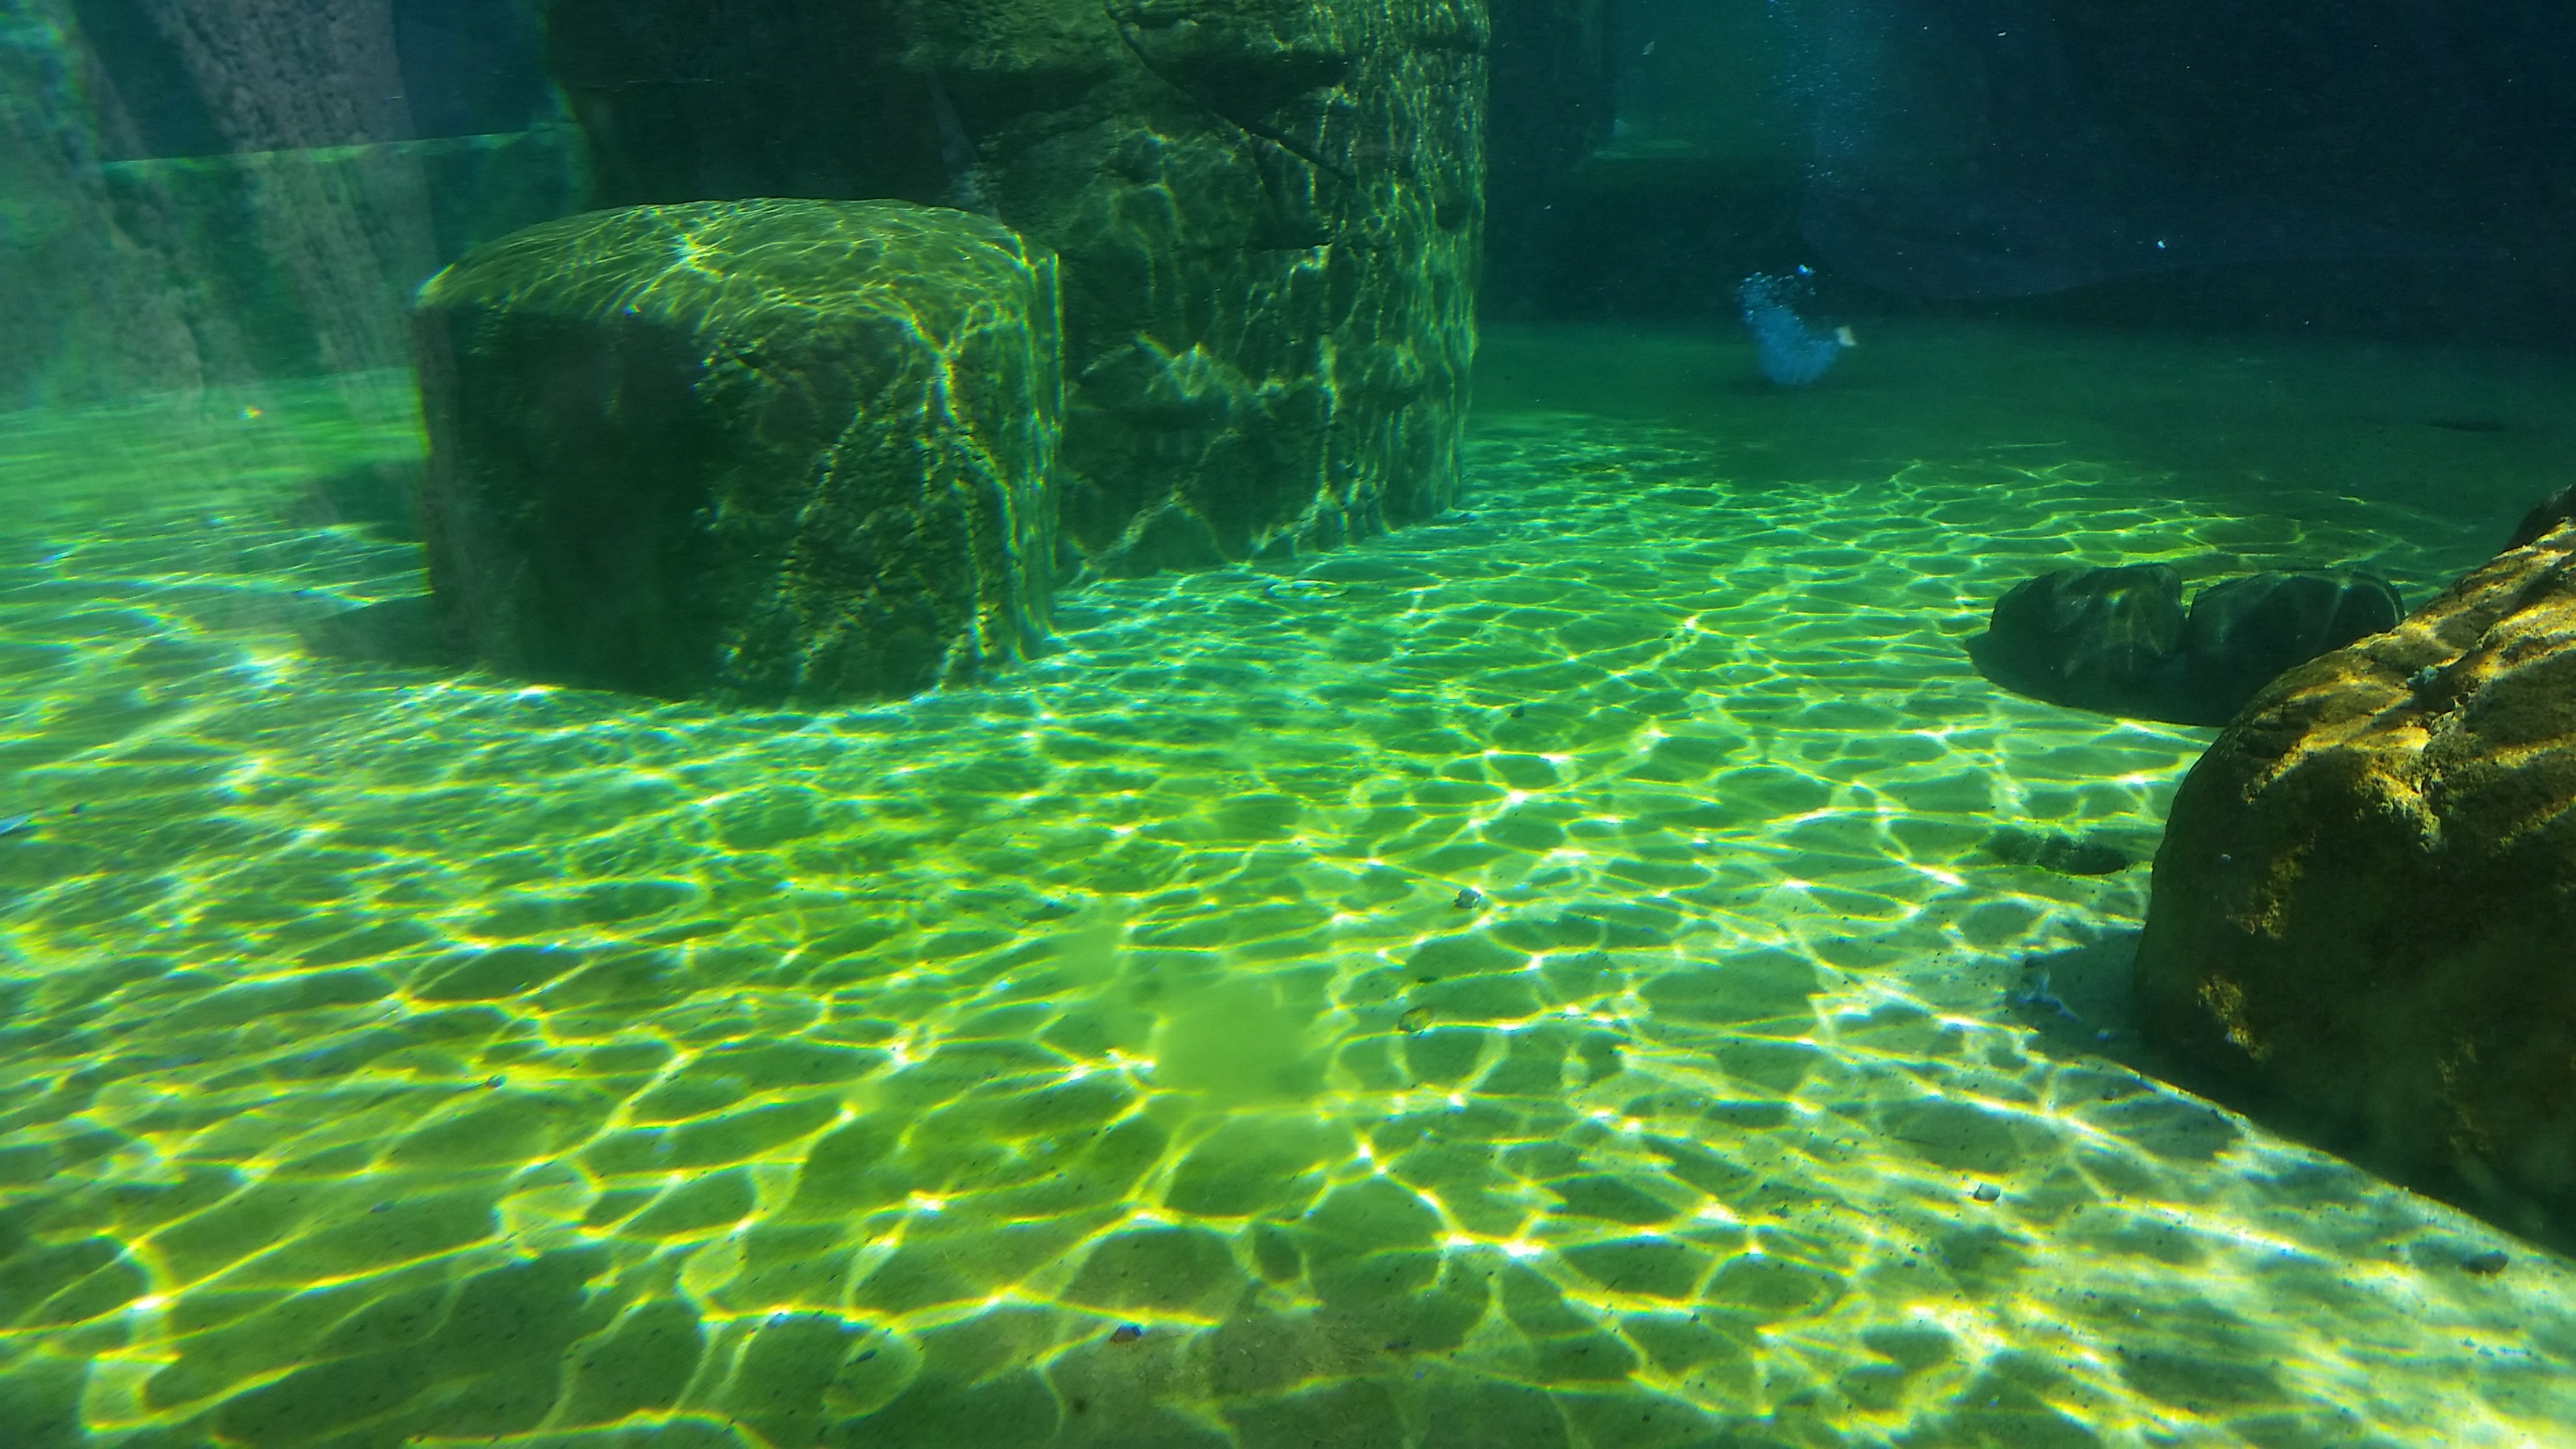
sea, water, nature, ocean, underwater, swim, green, biology, fish, coral, coral reef, reef, algae, aquarium, under, habitat, tropics, meeresbewohner, marine biology